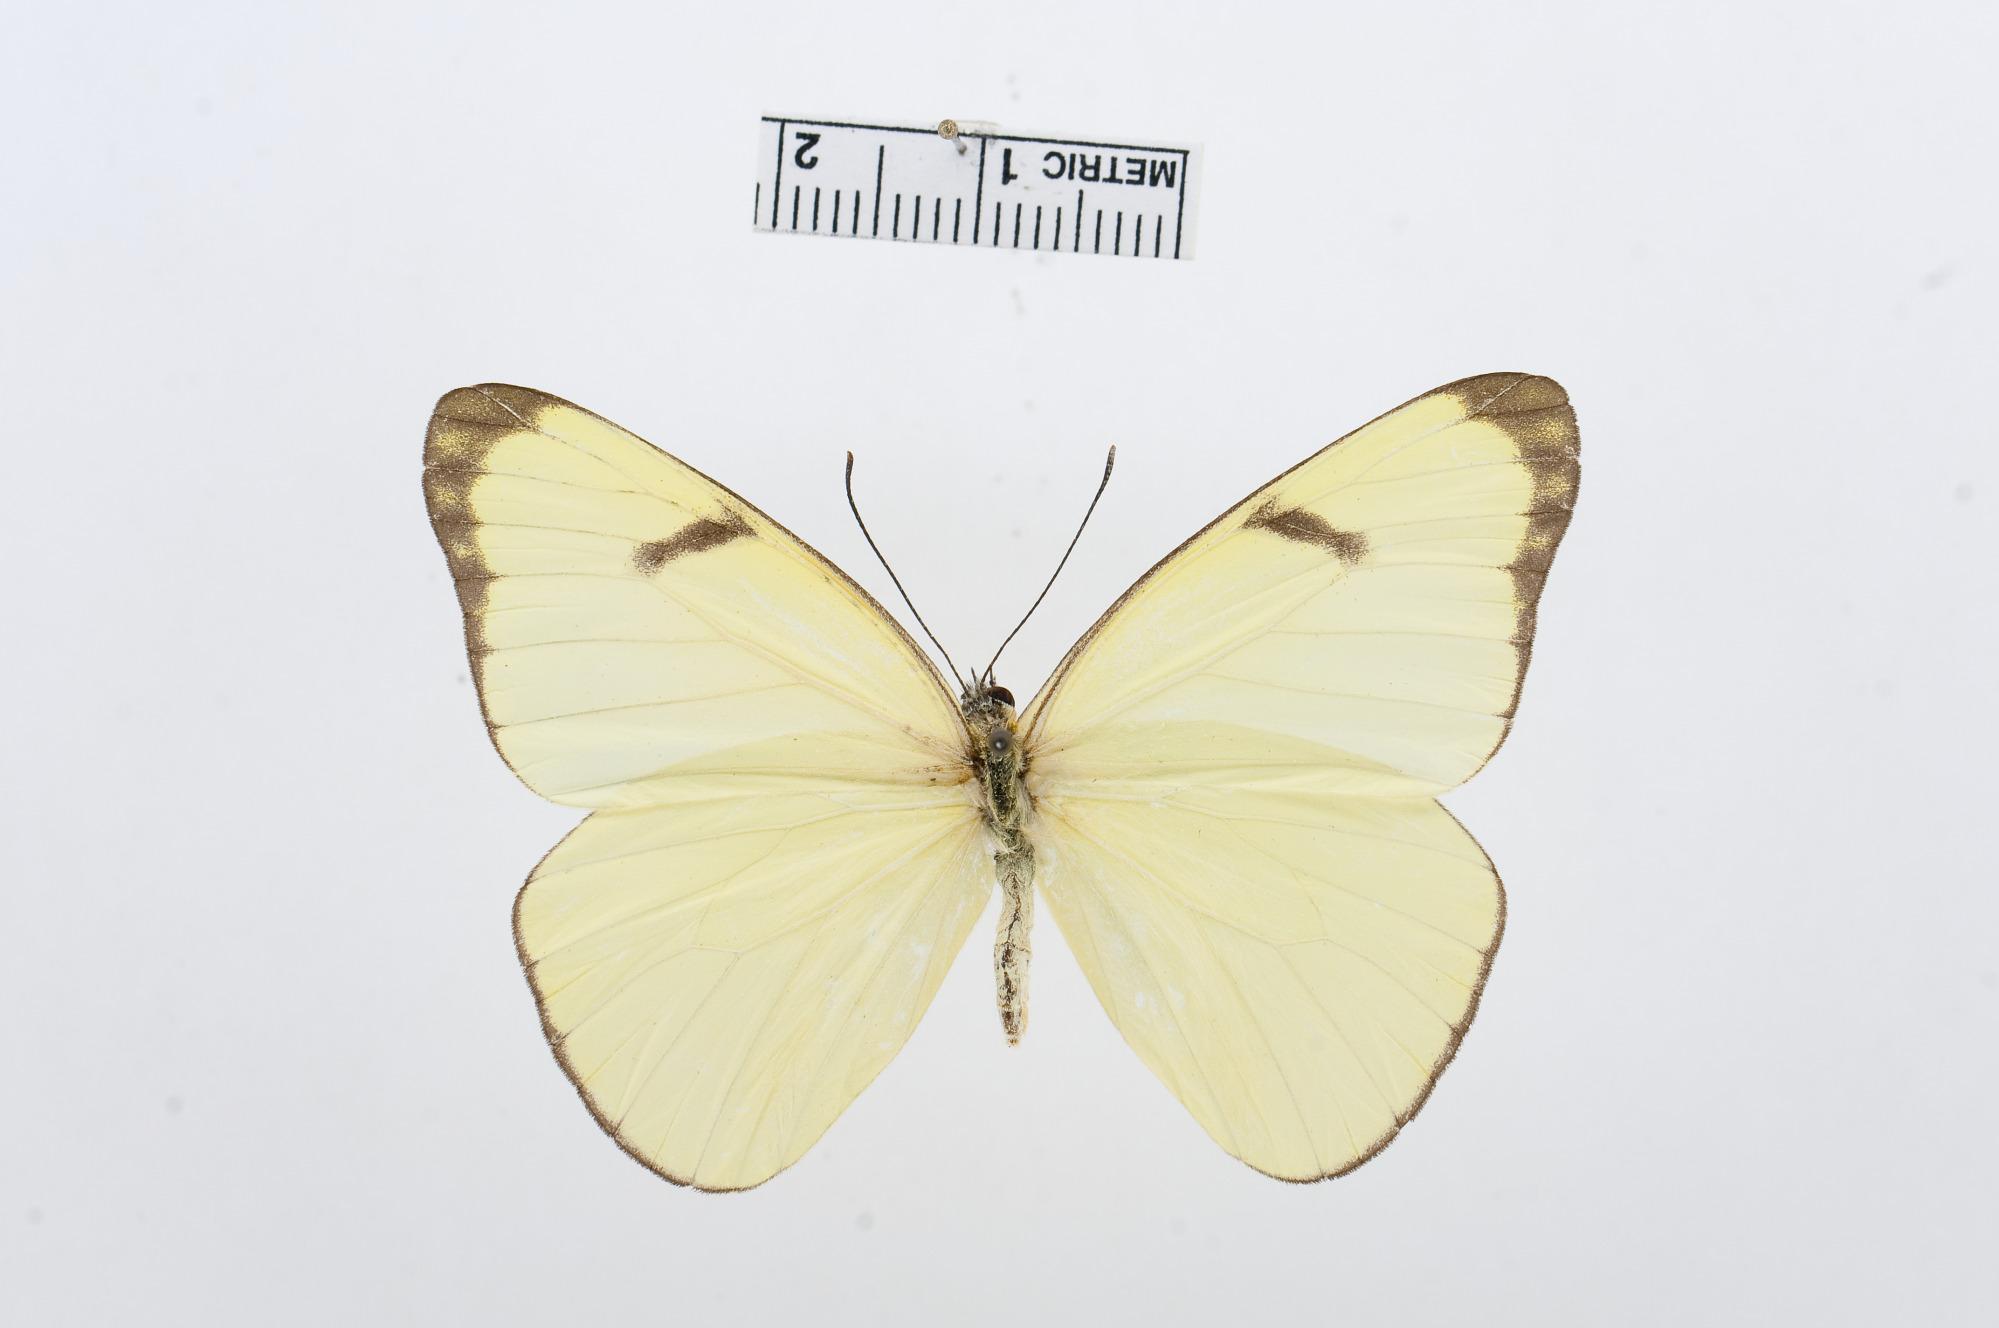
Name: Melete polyhymnia
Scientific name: Melete polyhymnia
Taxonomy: Animalia, Arthropoda, Hexapoda, Insecta, Lepidoptera, Pieridae, Pierinae